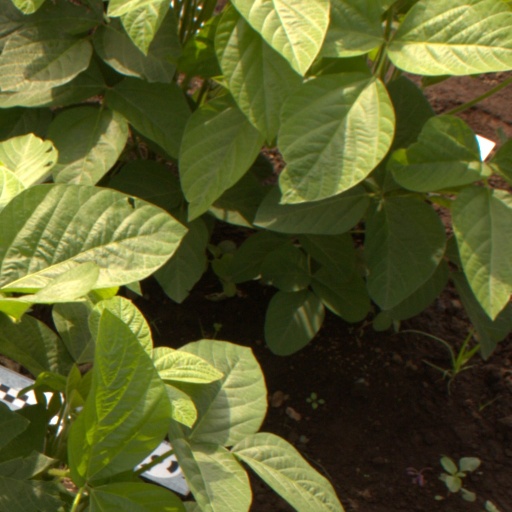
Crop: soybean